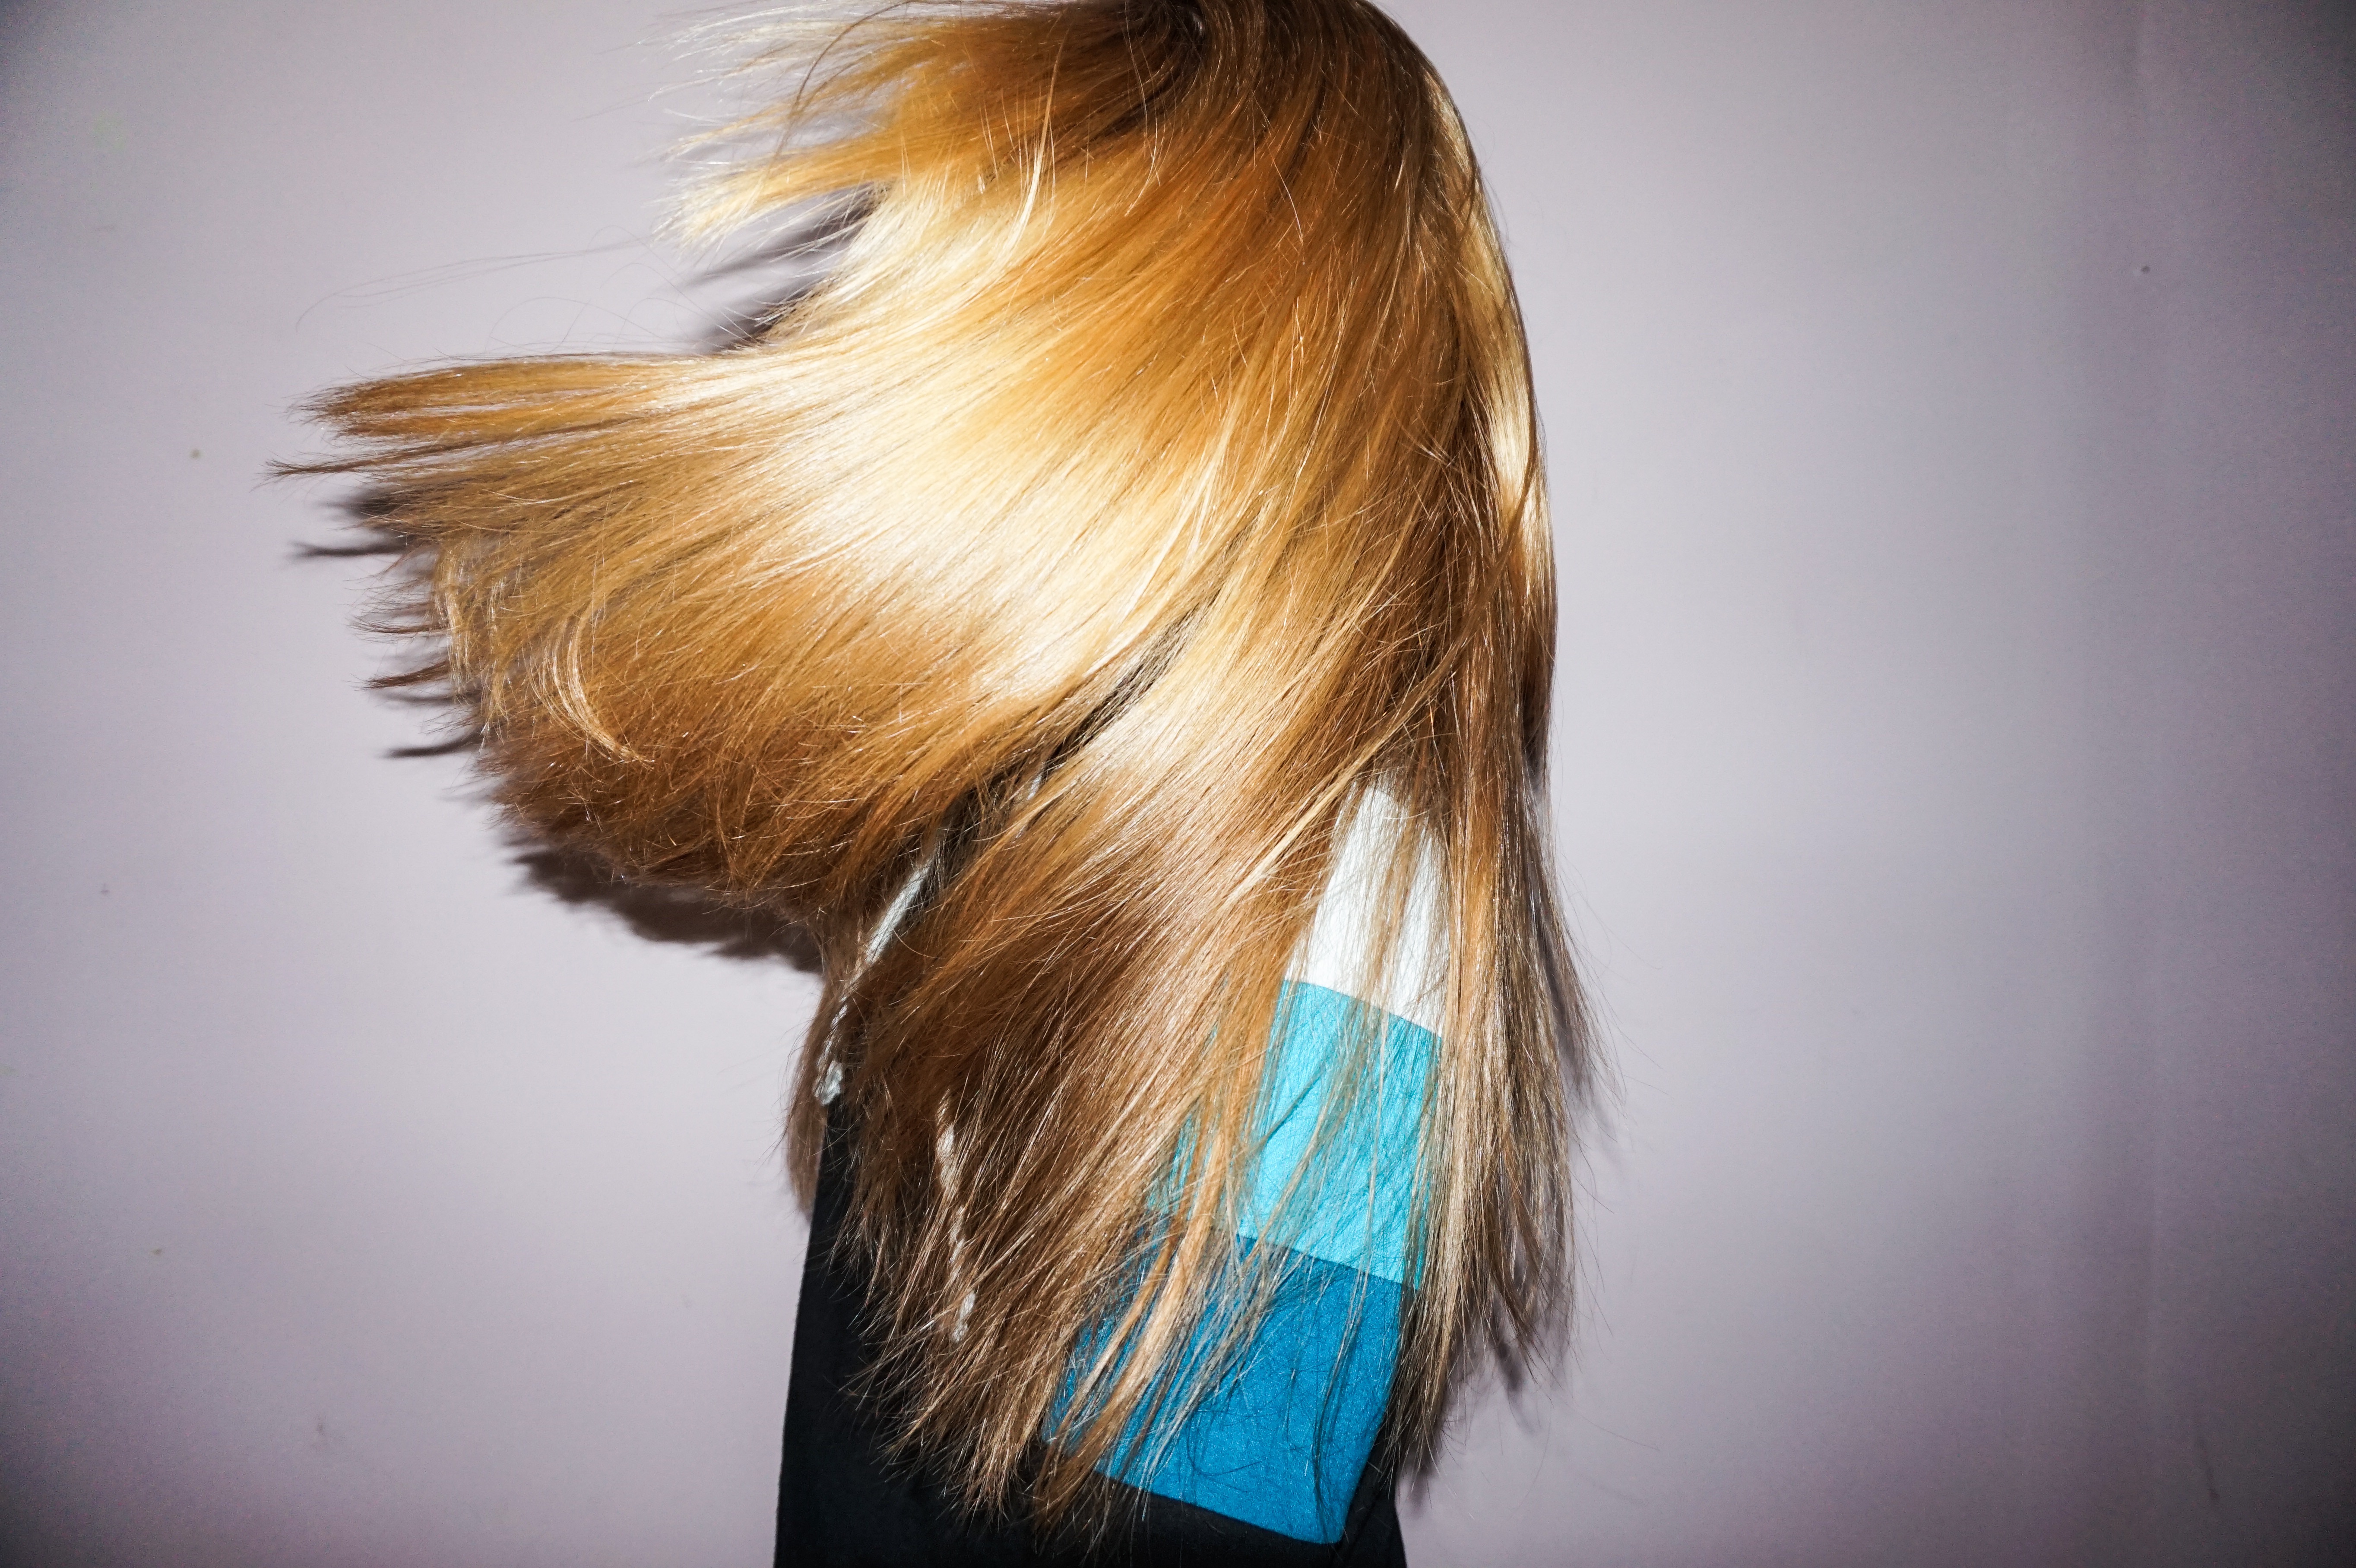
hair, color, blue, hairstyle, long hair, eye, beauty, blond, brown hair, hair coloring, fashion accessory